Diego Francesco Carlone

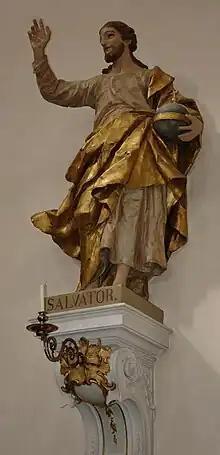
"Savior of the World", St. Vitus Basilica, Ellwangen.

Carlone was born in Scaria into a family of artists. His grandfather, Pietro Francesco Corlone, was an architect of important monasteries in Styria, Carinthia and Upper Austria.